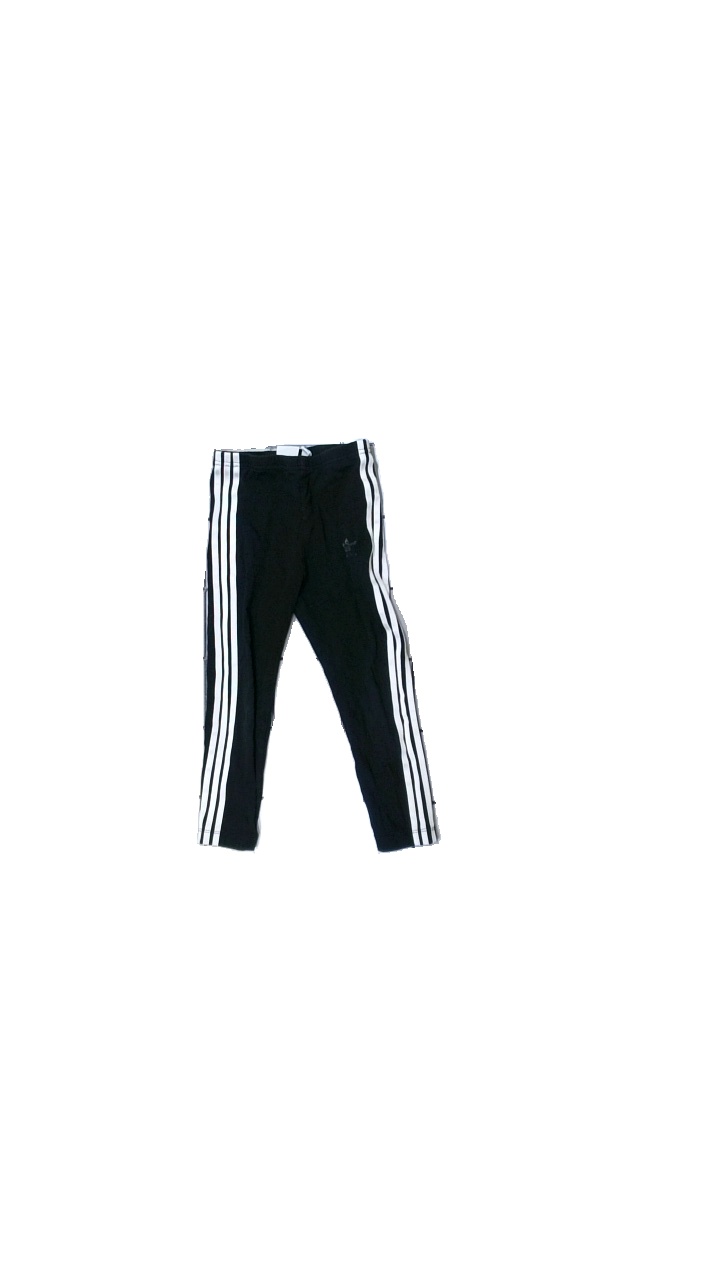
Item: Tights (Children)
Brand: Adidas
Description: Black tights with white panels
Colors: Black, White
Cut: Tight
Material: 100% Cotton
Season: All
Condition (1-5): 4
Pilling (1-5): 5
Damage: damaged print
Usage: Reuse
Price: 50-100